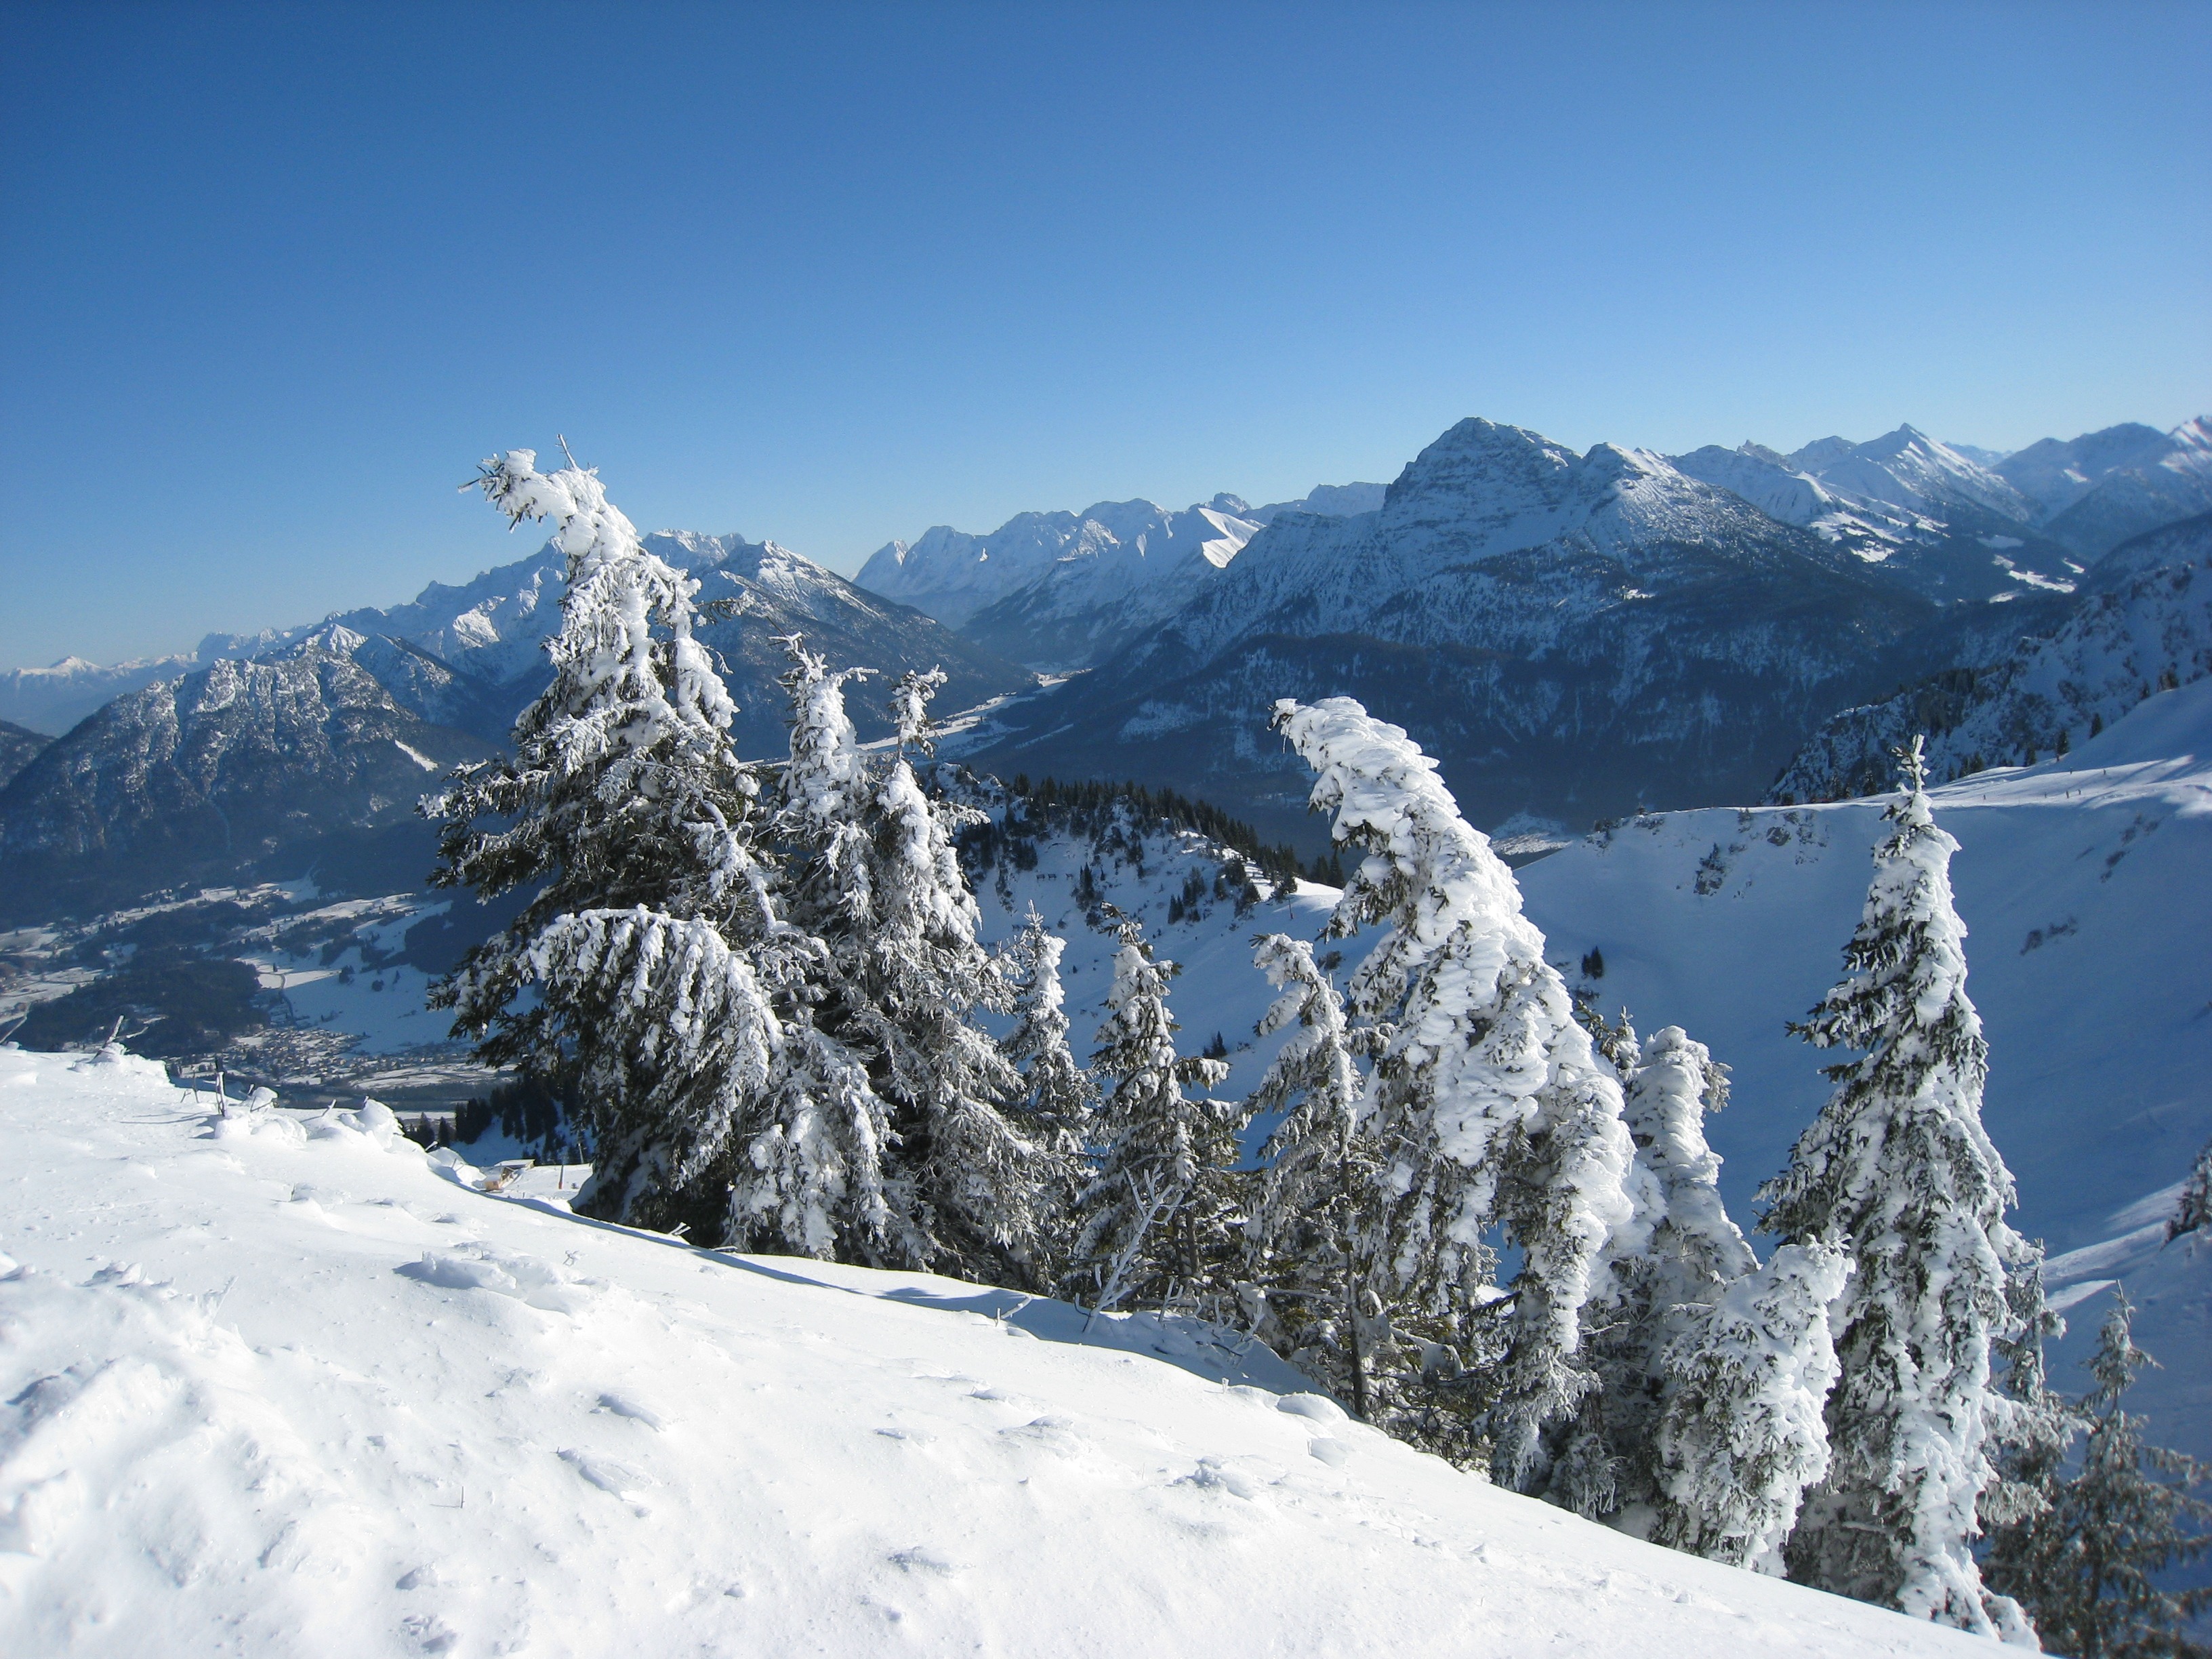
mountain, snow, winter, sky, white, mountain range, weather, season, ridge, summit, trees, winter sport, alps, icy, footwear, wintry, piste, cockscomb, landform, backcountry skiiing, ski touring, ski mountaineering, mountainous landforms, geological phenomenon, reute